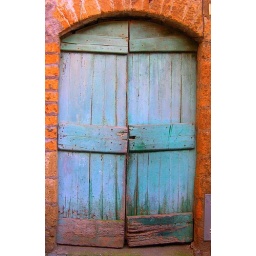
Part of my door and window photo collection. Taken on a side street in Orvieto.